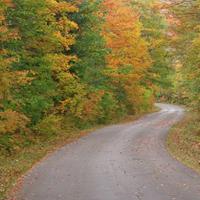
Weather: cloudy or overcast